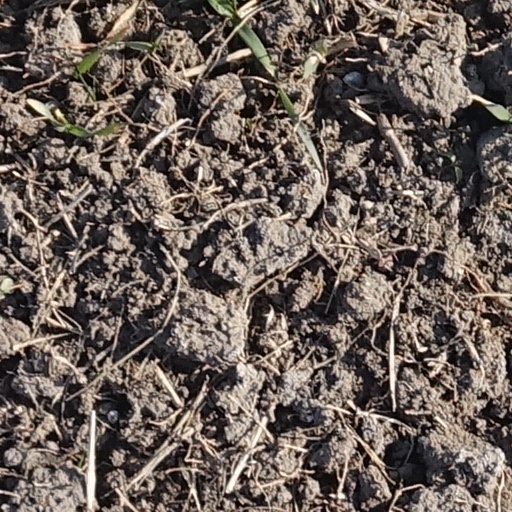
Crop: wheat